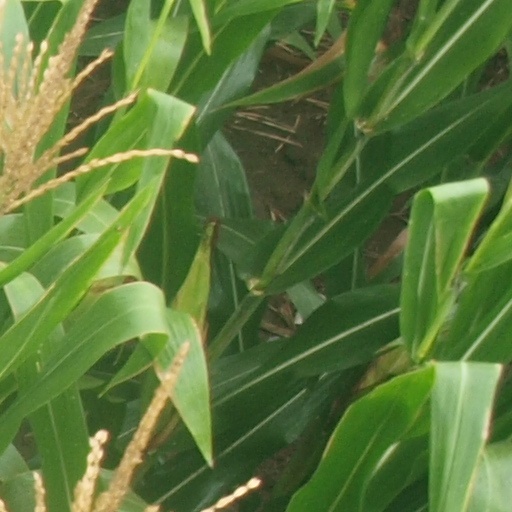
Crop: maize; corn